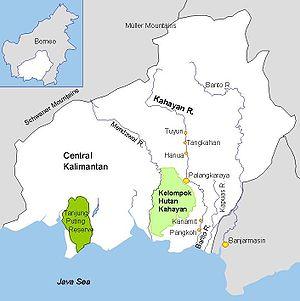
Palangka Raya, encore écrit Palangkaraya, est une ville d'Indonésie située dans le sud de l'île de Bornéo, sur le fleuve Kahayan, dans la province de Kalimantan central dont elle est la capitale.
Le Kahayan, encore appelé Grand Dayak, est le plus grand fleuve de la province indonésienne de Kalimantan central dans l'île de Bornéo. Palangkaraya, la capitale provinciale, est située sur ce fleuve.